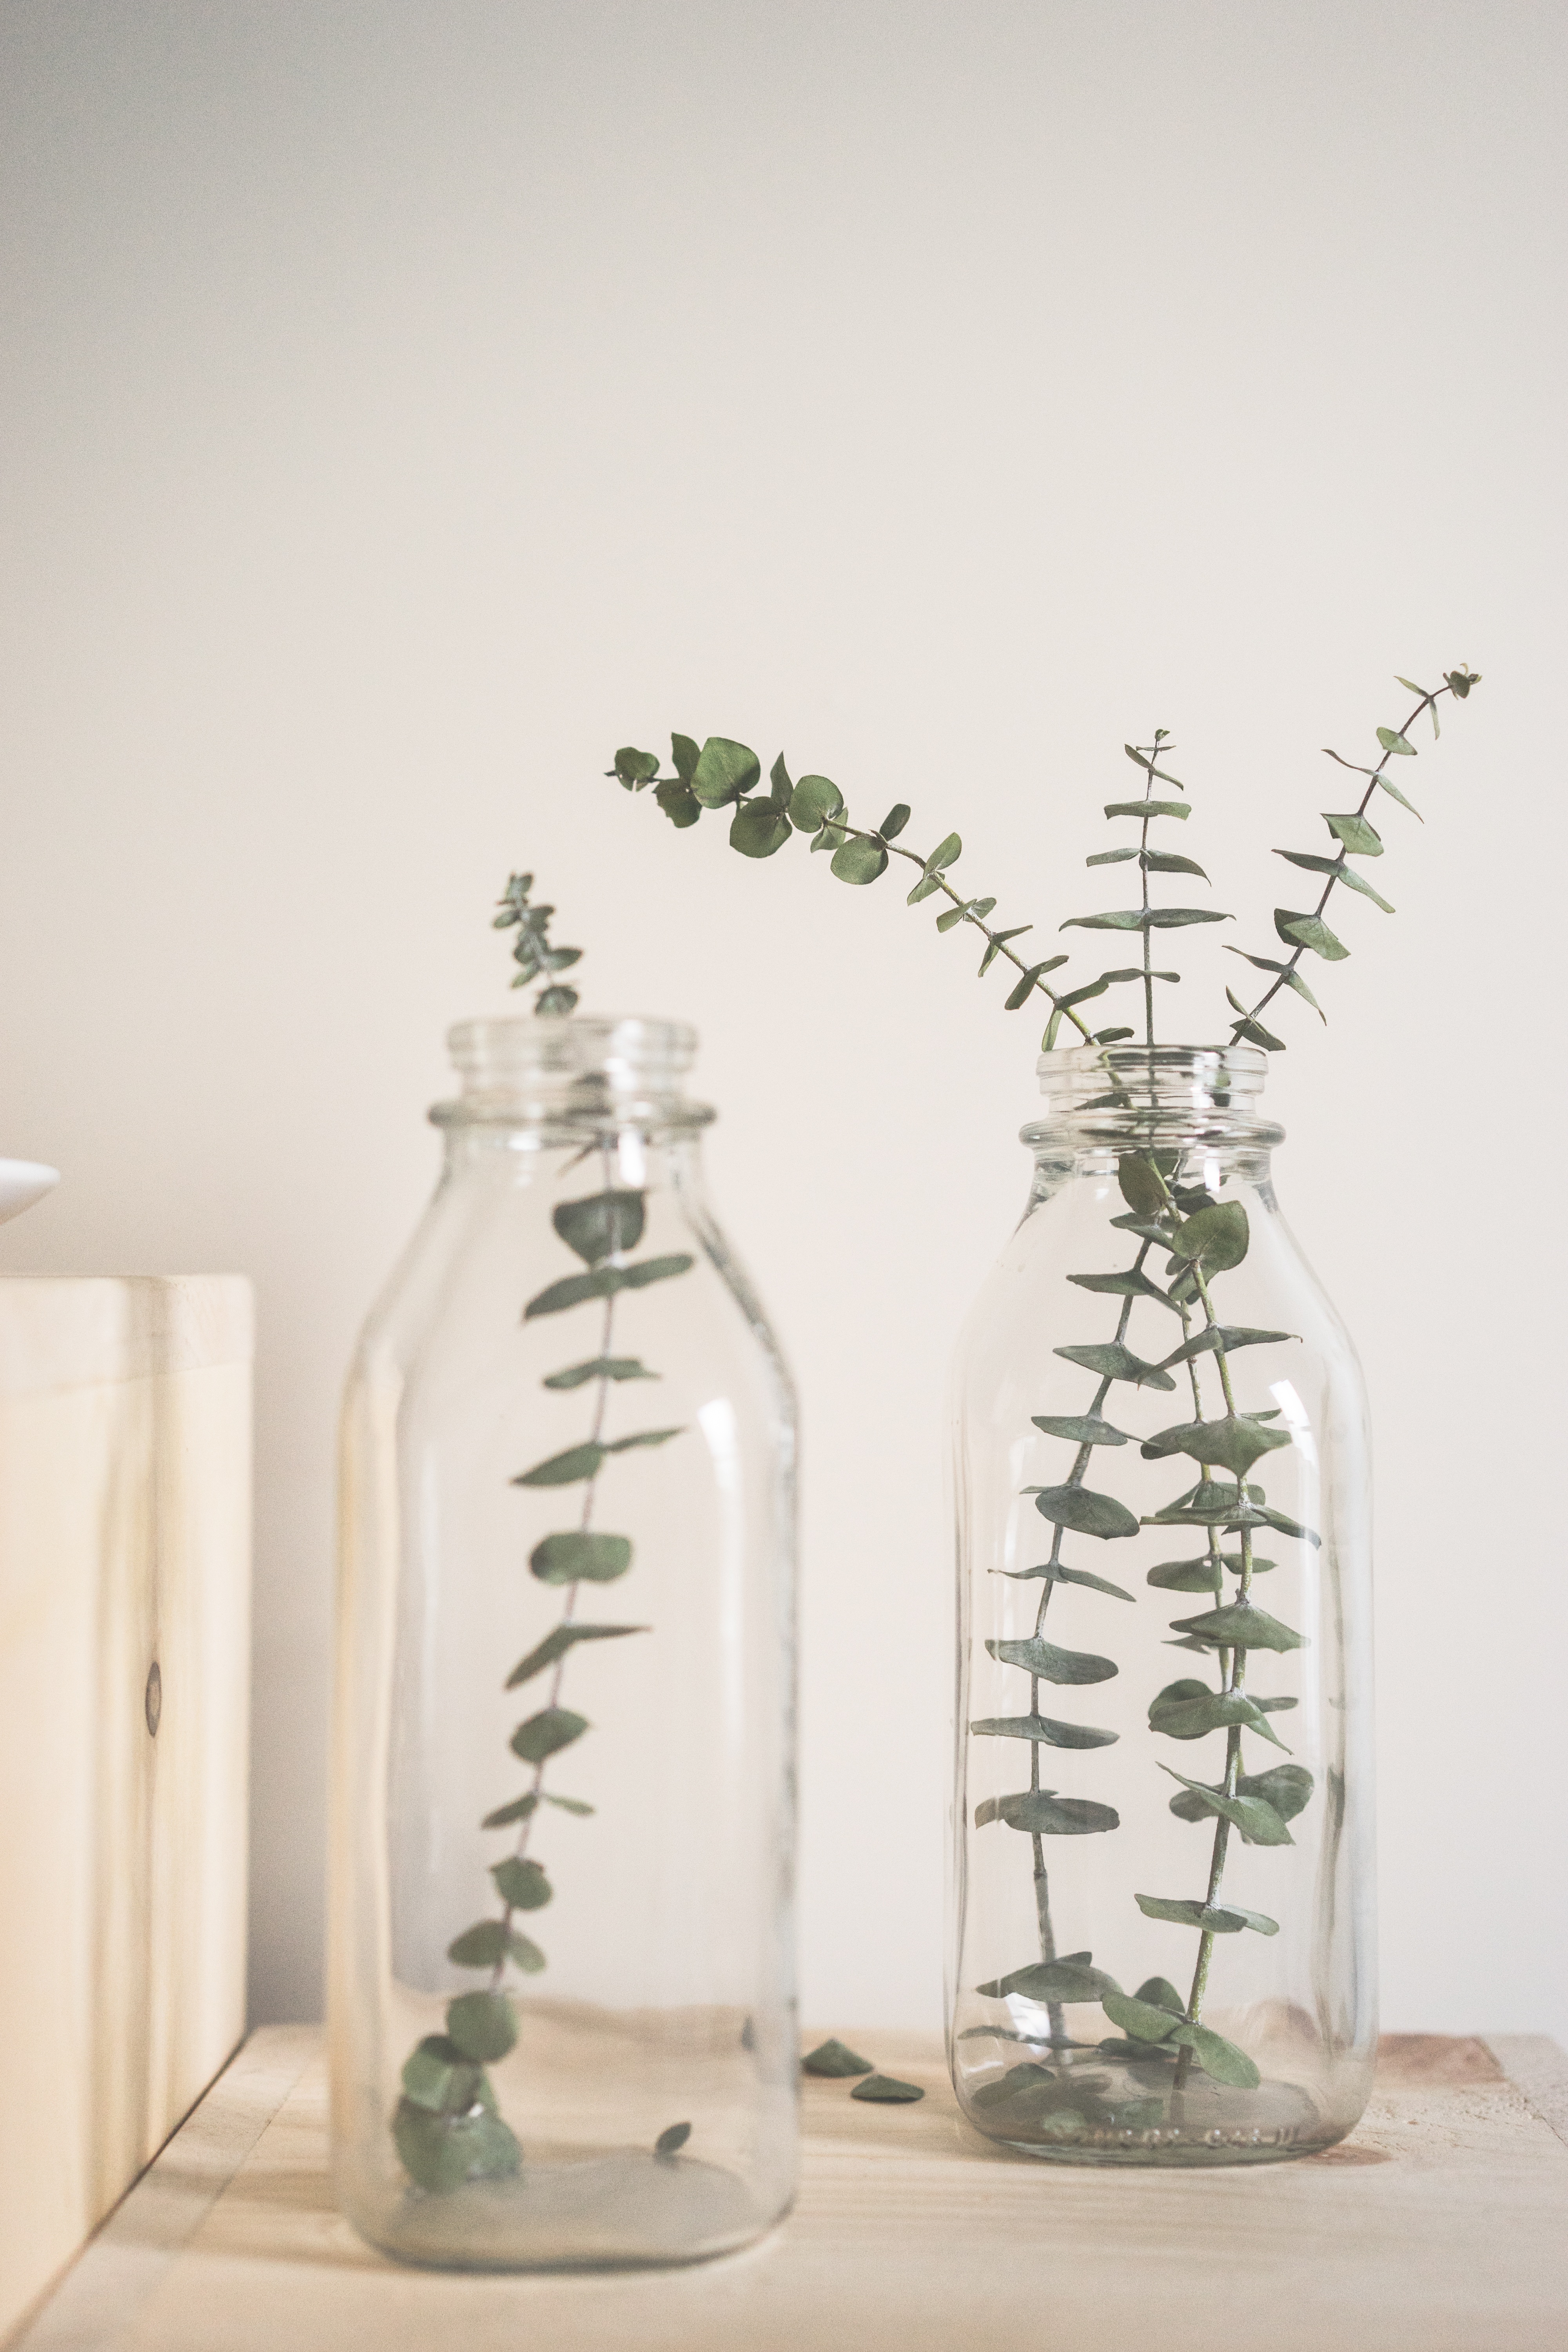
plant, glass, jar, vase, green, bottle, wine bottle, eucalyptu, glass bottle, drinkware